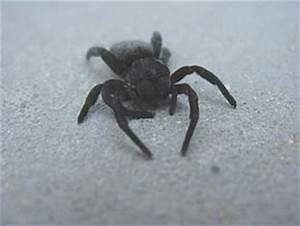
spider